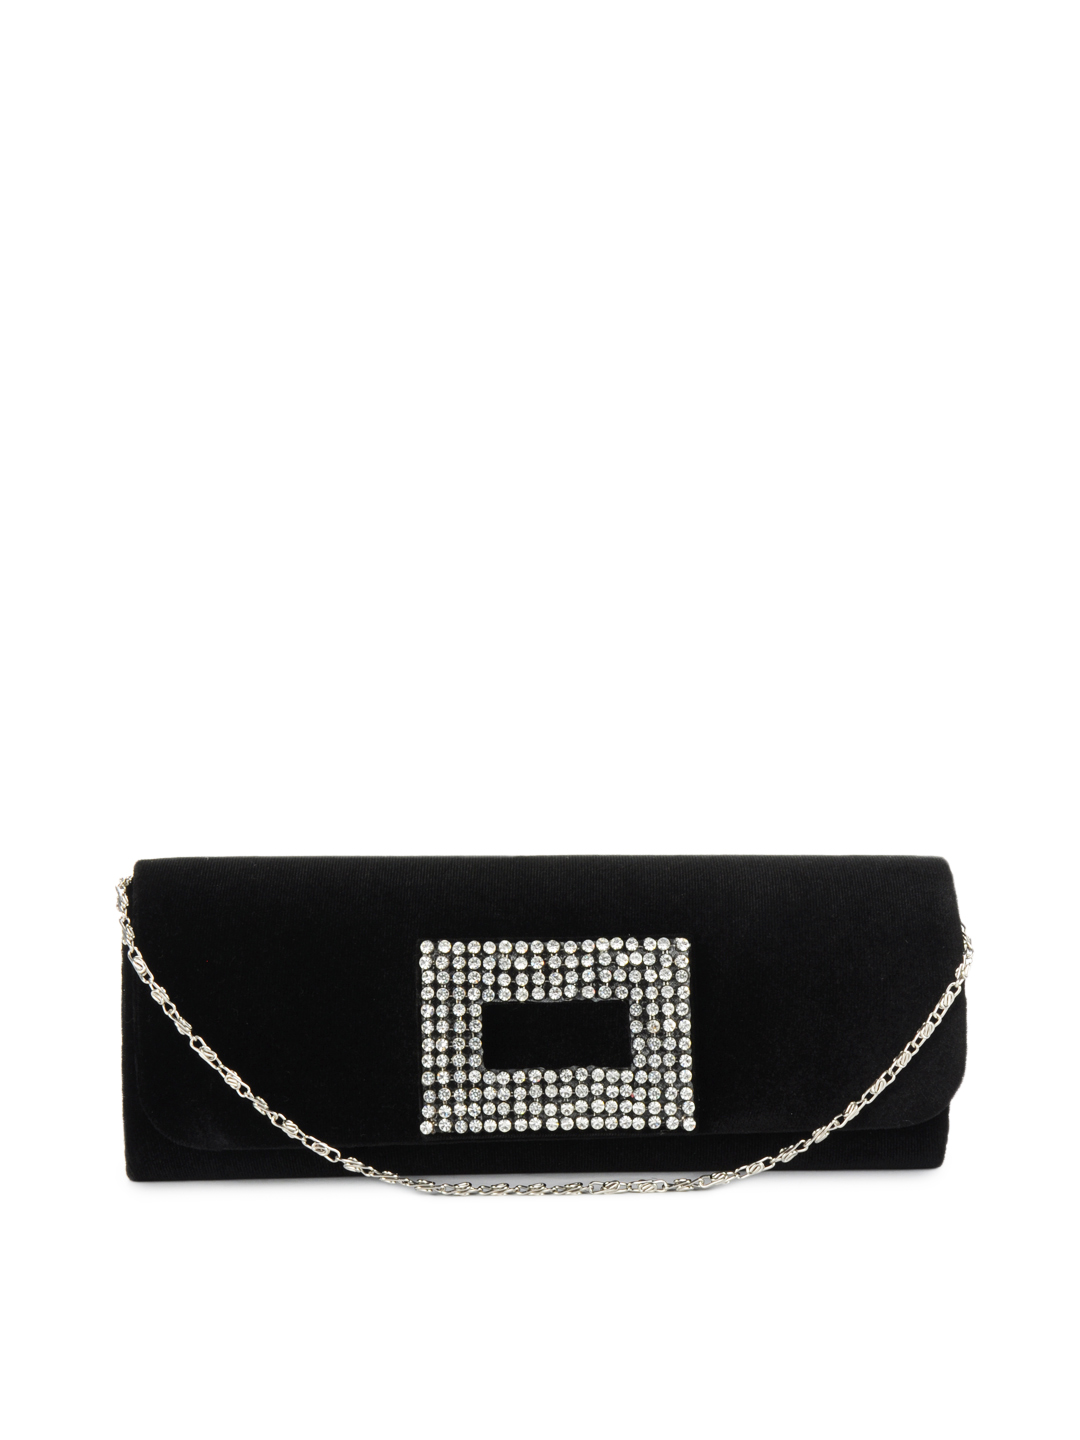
Rocia Women Black Clutch
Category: Accessories / Bags / Clutches
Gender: Women
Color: Black
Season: Summer 2012
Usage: Casual